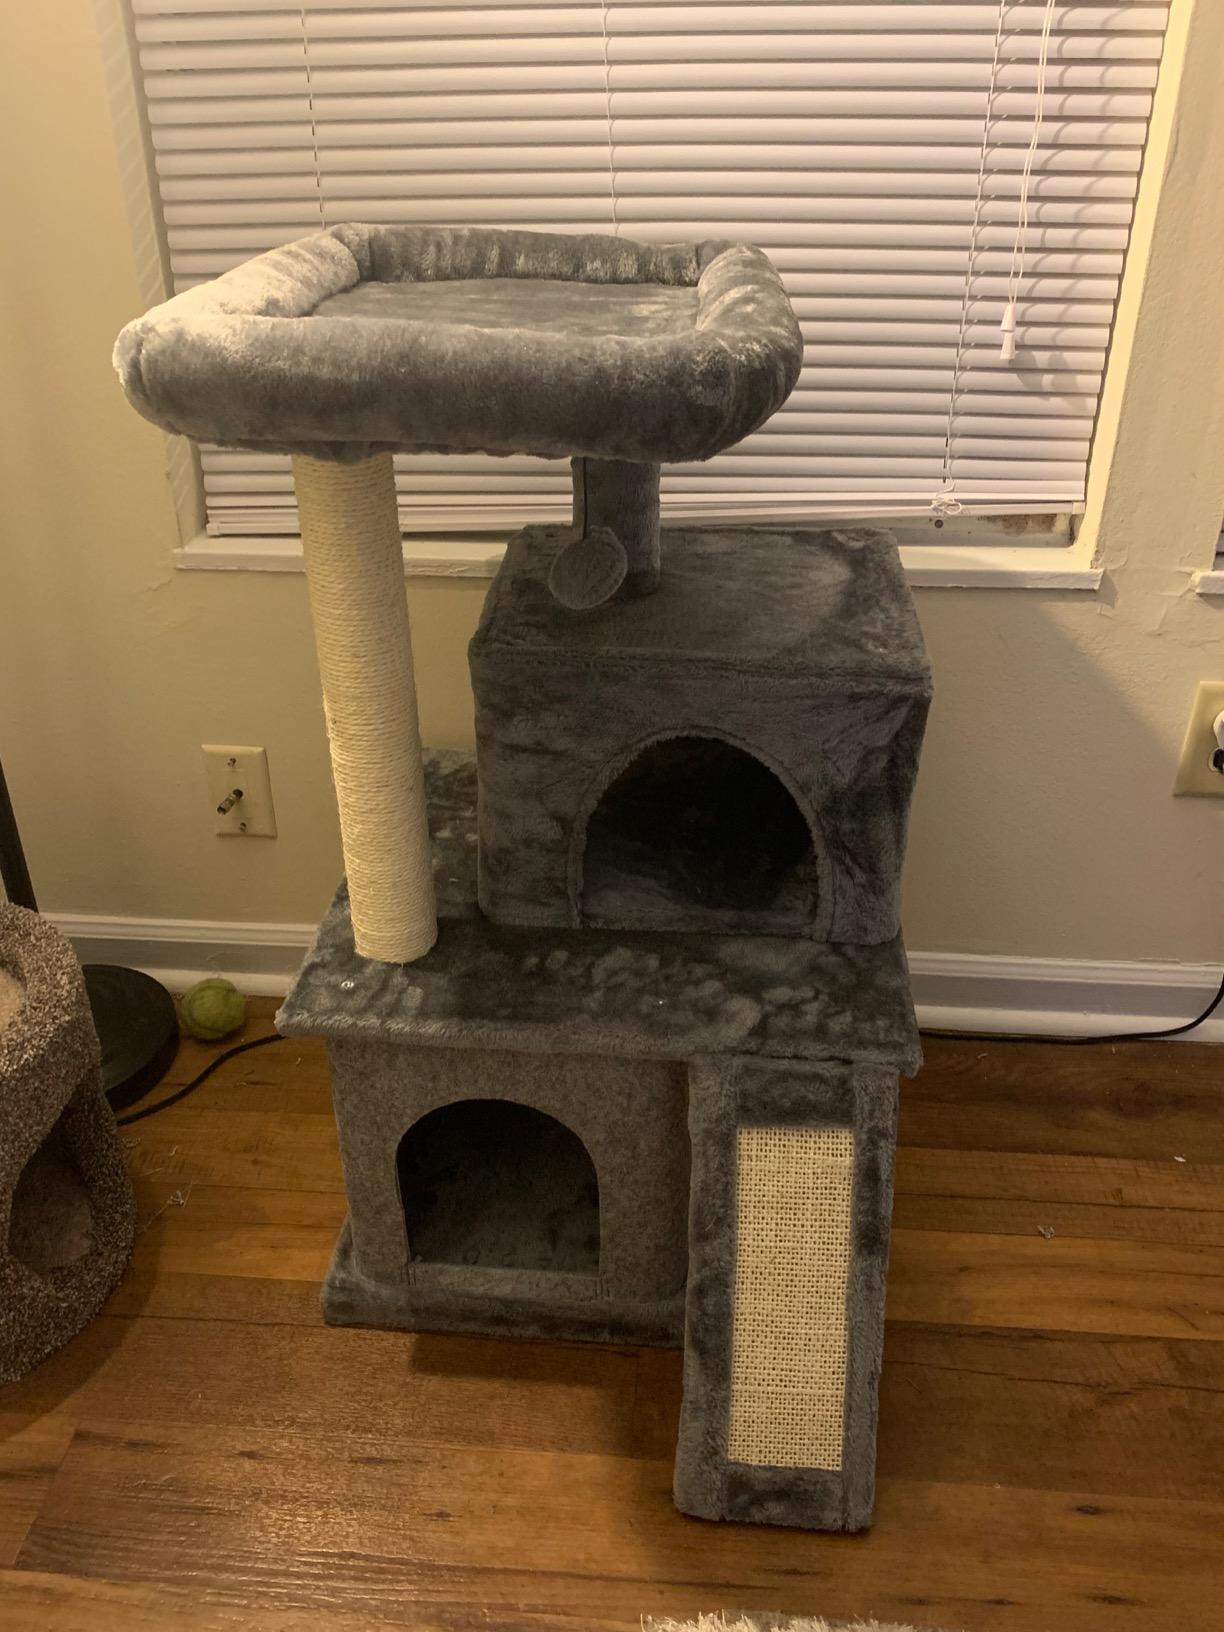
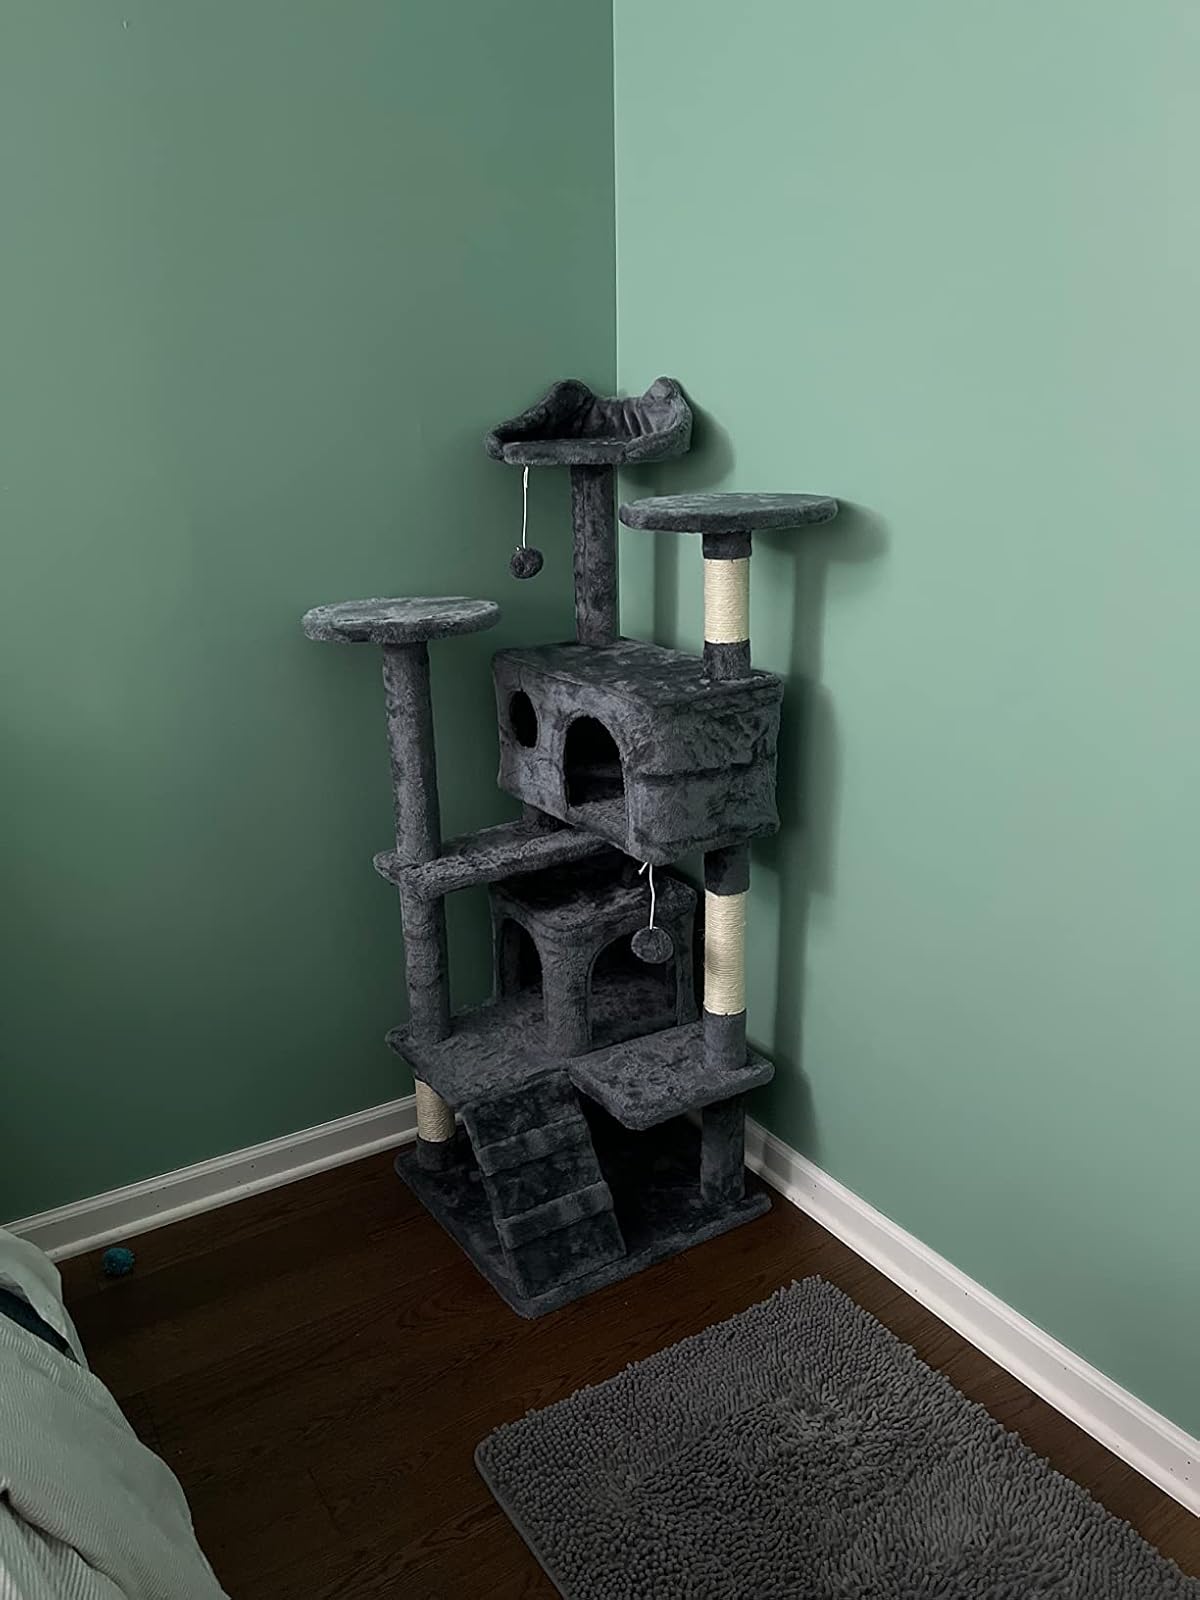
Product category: items_cat tree
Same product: no